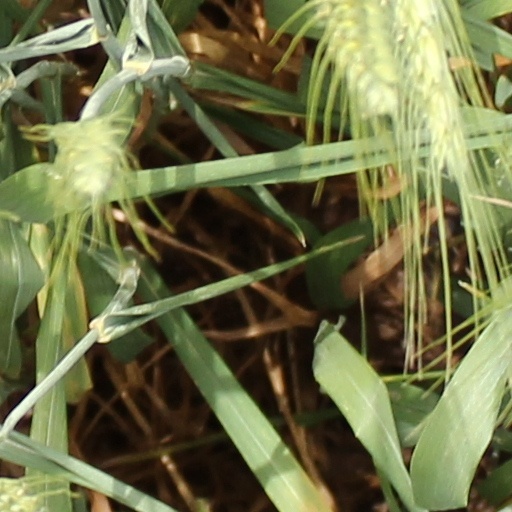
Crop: wheat